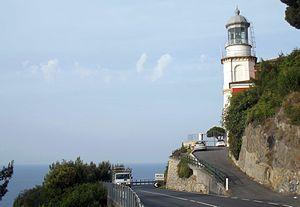
Le phare de Capo Mele est un phare actif situé sur Capo Mele de la municipalité de Andora, dans la région de Ligurie en Italie. Il est géré par la Marina Militare.